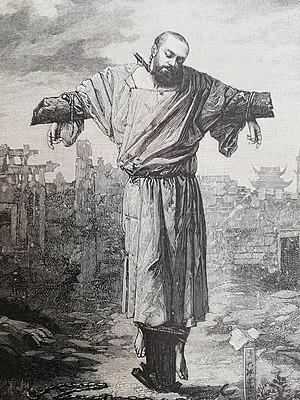
Gravure du martyr de Saint Jean-Gabriel Perboyre, le 11 septembre 1840 à Ou-Tchang-Fou (Chine)
Jean-Gabriel Perboyre, est un prêtre lazariste, martyrisé en Chine au XIXᵉ siècle.